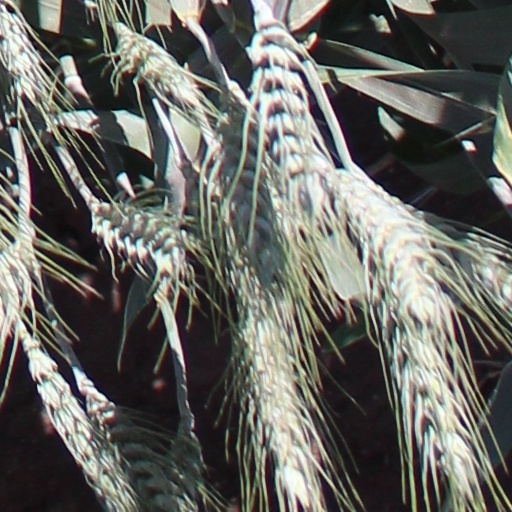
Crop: wheat